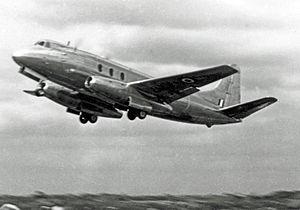
Le Rolls-Royce RB.44 Tay était un turboréacteur britannique des années 1940, une version agrandie du Rolls-Royce Nene conçu à la demande du constructeur américain Pratt & Whitney. Il ne fut jamais utilisé par un quelconque avion britannique, mais son concept fut construit sous licence aux États-Unis sous la désignation de J48, et fut construit par Hispano-Suiza sous la désignation de « Verdon ».